San Pellegrinetto

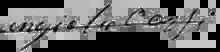
The signature of Marquis Angiolo Corsi

Angiolo witnessed the beginning of the family decline at a young age, with his father's bankruptcy in 1844 when he was only 16. Three years later he was enlisted along with his family as a settler, and, likely for the benefit of immigration requirements, which favored families over individuals, he married Maria Carolina de Antonio Giovannini on 24 January 1847, at the age of 18. He went on to attend music and art cycles in Florence, where he stood out for his beauty and talent. Numerous painters used Angiolo in their sketches for the improvement of their paintings, among which was the one done in 1862 by Giovanni Boldini, who became a close friend of Angiolo.